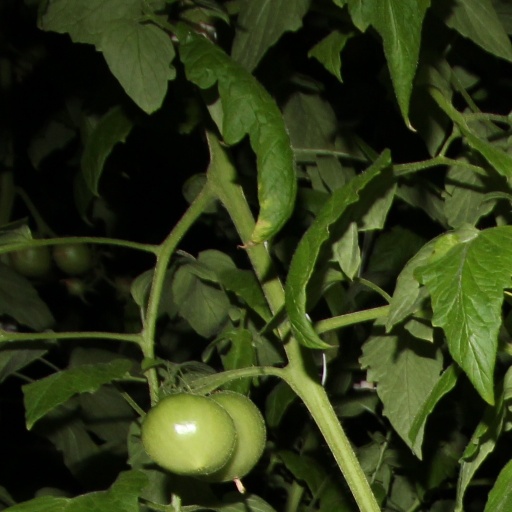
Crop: tomato